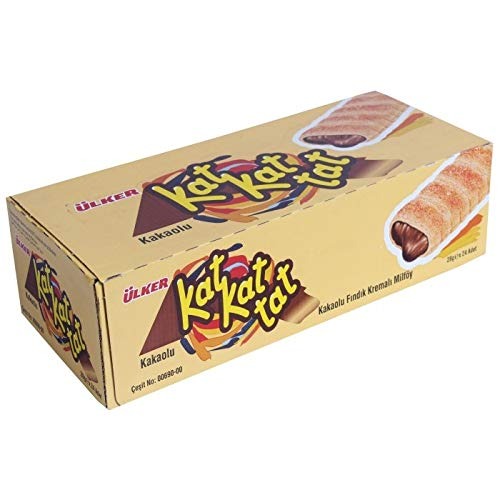
Item Name: Ulker Kat Kat Tat Puff Pastry With Hazelnut Flavoured Cocoa Cream Filling 25 Gr (72 Pack )
Value: 72.0
Unit: Count

Price: 49.33